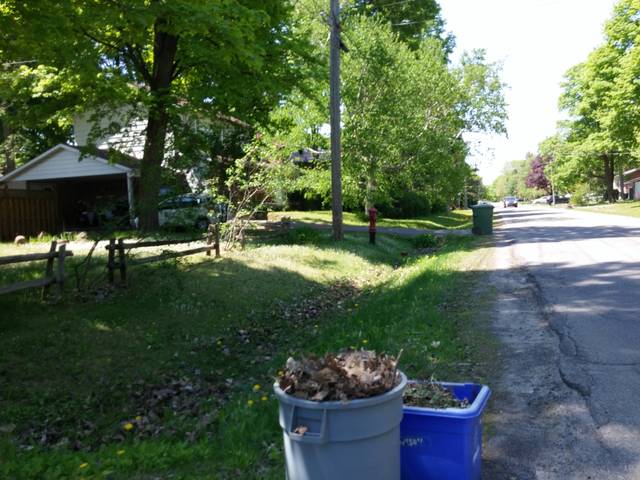
Region: Canada
Coordinates: 45.425, -73.893